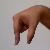
The image shows a hand gesture representing the letter 'Q' in Indian Sign Language.